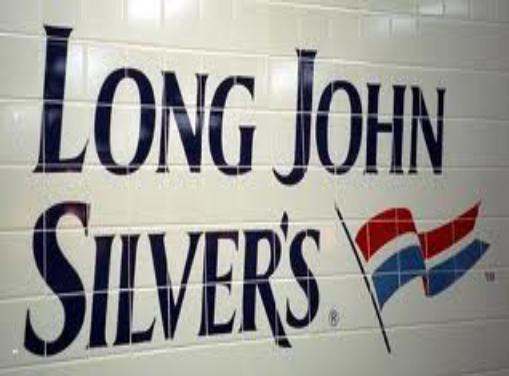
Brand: Long John Silver's
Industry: Food